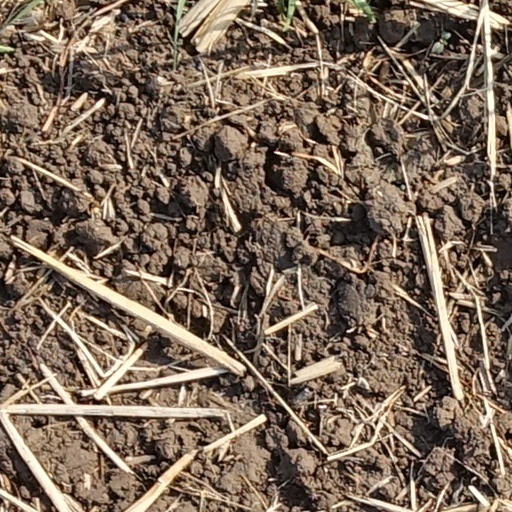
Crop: wheat